Ihumātao

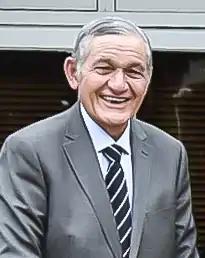
The leader of the Kīngitanga, Kīngi Tūheitia, called for the return of Ihumātao to mana whenua in 2019

According to media reports, the Ihumātao housing development dispute was characterised by a generational divide within Te Kawerau ā Maki. While younger members of the tribe including Pania Newton and her cousins were opposed to the housing development and sought the return of Ihumātao to their iwi, tribal elders including Te Warena Taua supported the housing development and regarded Newton and her cousins' actions as disrespectful. The iwi's leadership body, the Te Kawerau Iwi Tribal Authority & Settlement Trust, supported the housing development, stating that they had negotiated an agreement with Fletcher and Makaurau Marae Māori Trust for the land to be returned to ""mana whenua"" (power associated with possession and occupation of tribal land). Fletcher Housing announced that they were committed to returning 25% of the land (roughly eight hectares) to the Kingitanga.